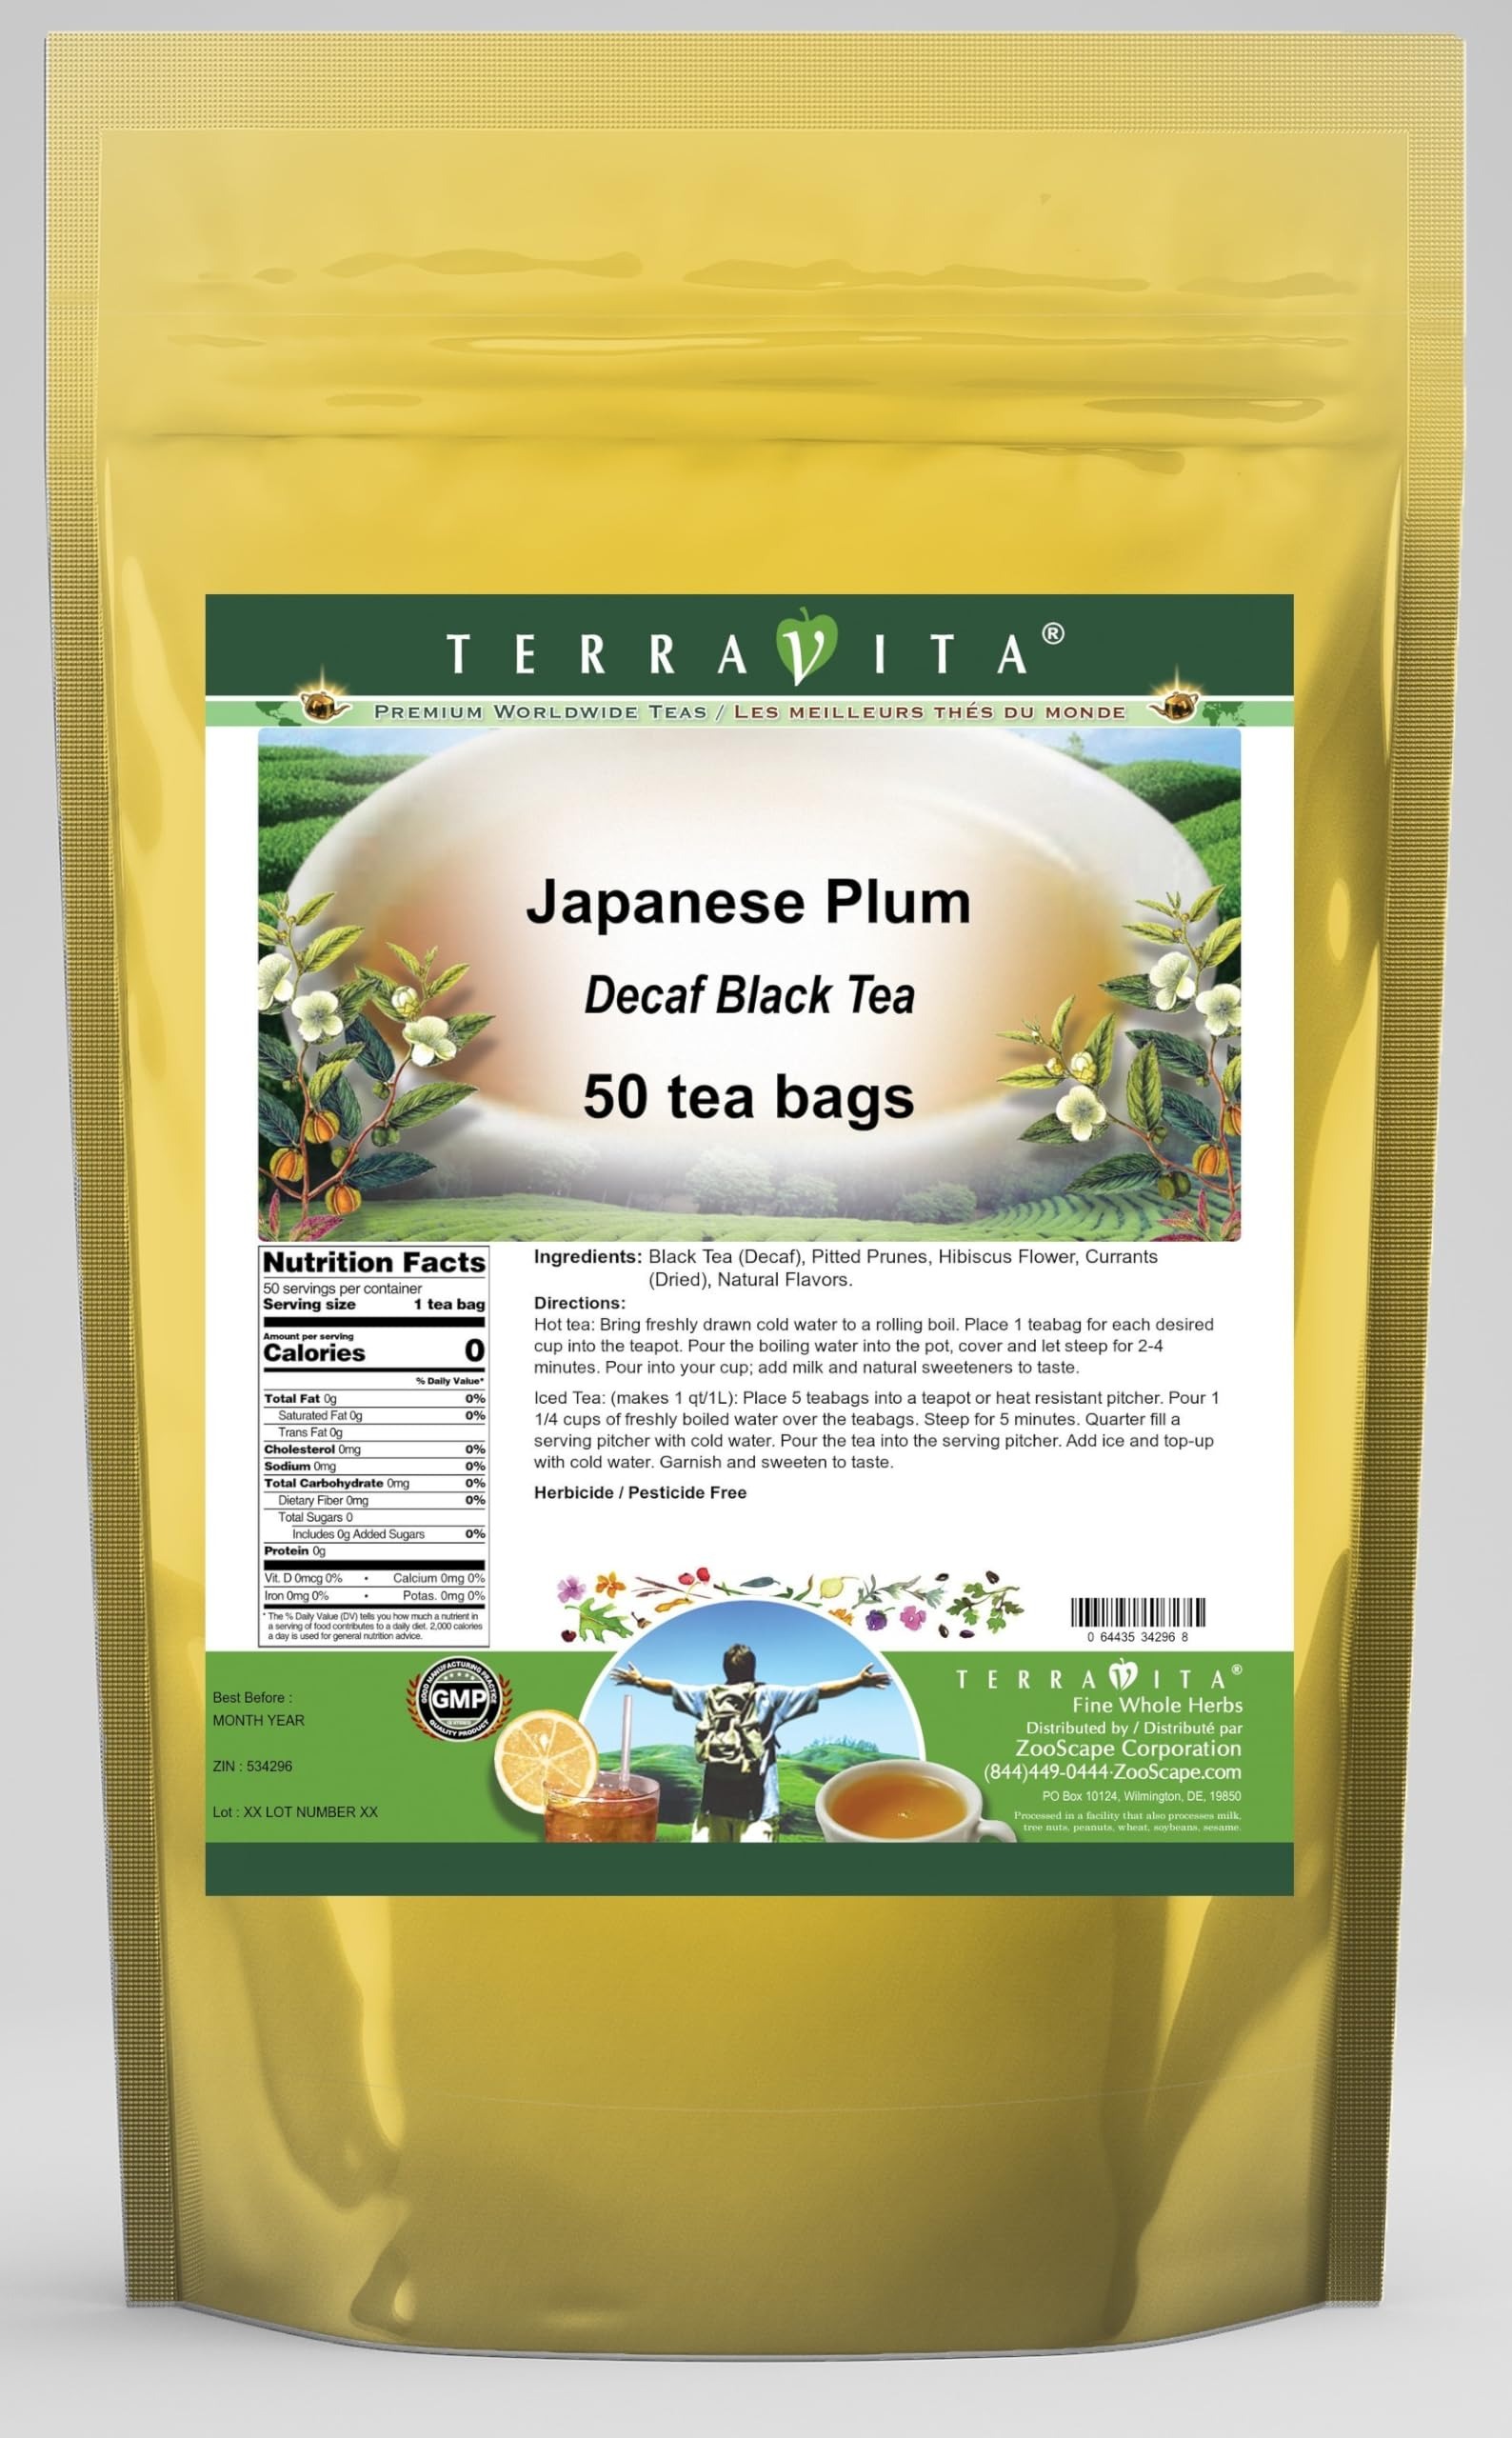
Item Name: Japanese Plum Decaf Black Tea (50 tea bags, ZIN: 534296) - 2 Pack
Bullet Point 1: Our Japanese Plum Decaf Black Tea is a wonderful flavored decaffeinated Black tea with Pitted Prunes, Hibiscus Flower and Currants. You will enjoy the simple and elegant Japanese Plum taste! - Ingredients: Decaf Black tea, Pitted Prunes, Hibiscus Flower, Currants and Natural Japanese Plum Flavor.
Bullet Point 2: No fillers.
Bullet Point 3: Manufacturer: TerraVita
Bullet Point 4: Size: 50 tea bags
Bullet Point 5: Black Tea Bags - Packed in a convenient upright pouch!
Product Description: Our Japanese Plum Decaf Black Tea is a wonderful flavored decaffeinated Black tea with Pitted Prunes, Hibiscus Flower and Currants. You will enjoy the simple and elegant Japanese Plum taste! - Ingredients: Decaf Black tea, Pitted Prunes, Hibiscus Flower, Currants and Natural Japanese Plum Flavor. - Hot tea brewing method: Bring freshly drawn cold water to a rolling boil. Place 1 teabag for each desired cup into the teapot. Pour the boiling water into the pot, cover and let steep for 2-4 minutes. Pour into your cup; add milk and natural sweeteners to taste. - Iced tea brewing method: (to make 1 liter/quart): Place 5 teabags into a teapot or heat resistant pitcher. Pour 1 1/4 cups of freshly boiled water over the teabags. Steep for 5 minutes. Quarter fill a serving pitcher with cold water. Pour the tea into the serving pitcher. Add ice and top-up with cold water. Garnish and sweeten to taste. - TerraVita is an exclusive line of premium-quality, natural source products that use only the finest, purest and most potent ingredients found around the world. TerraVita is hallmarked by the highest possible standards of purity, potency, stability and freshness. All of our products are prepared with the highest elements of quality control, from raw materials through the entire manufacturing process, up to and including the moment that the bottles or bags are sealed for freshness and shipped out to you. Our highest possible standards are certified by independent laboratories and backed by our personal guarantee. - TerraVita exists to meet and ensure your family's health and wellness without the harmful effects of chemicals and health products. We strive to make all of our products affordable and reliable and are constantly searching the market to maintain our affordability and to lo
Value: 100.0
Unit: Count

Price: 80.86